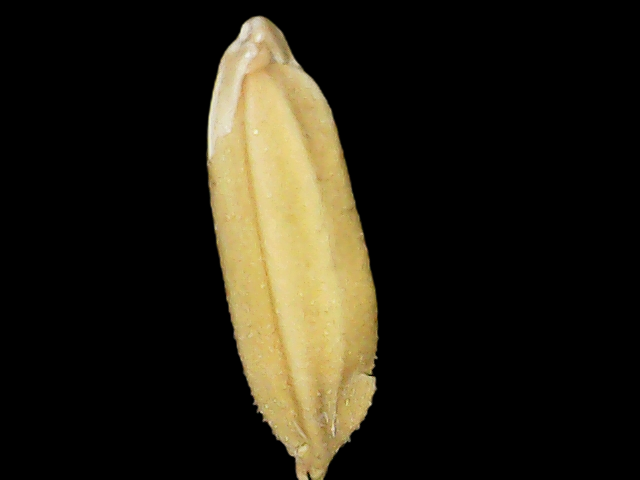
Rice variety: Binadhan24